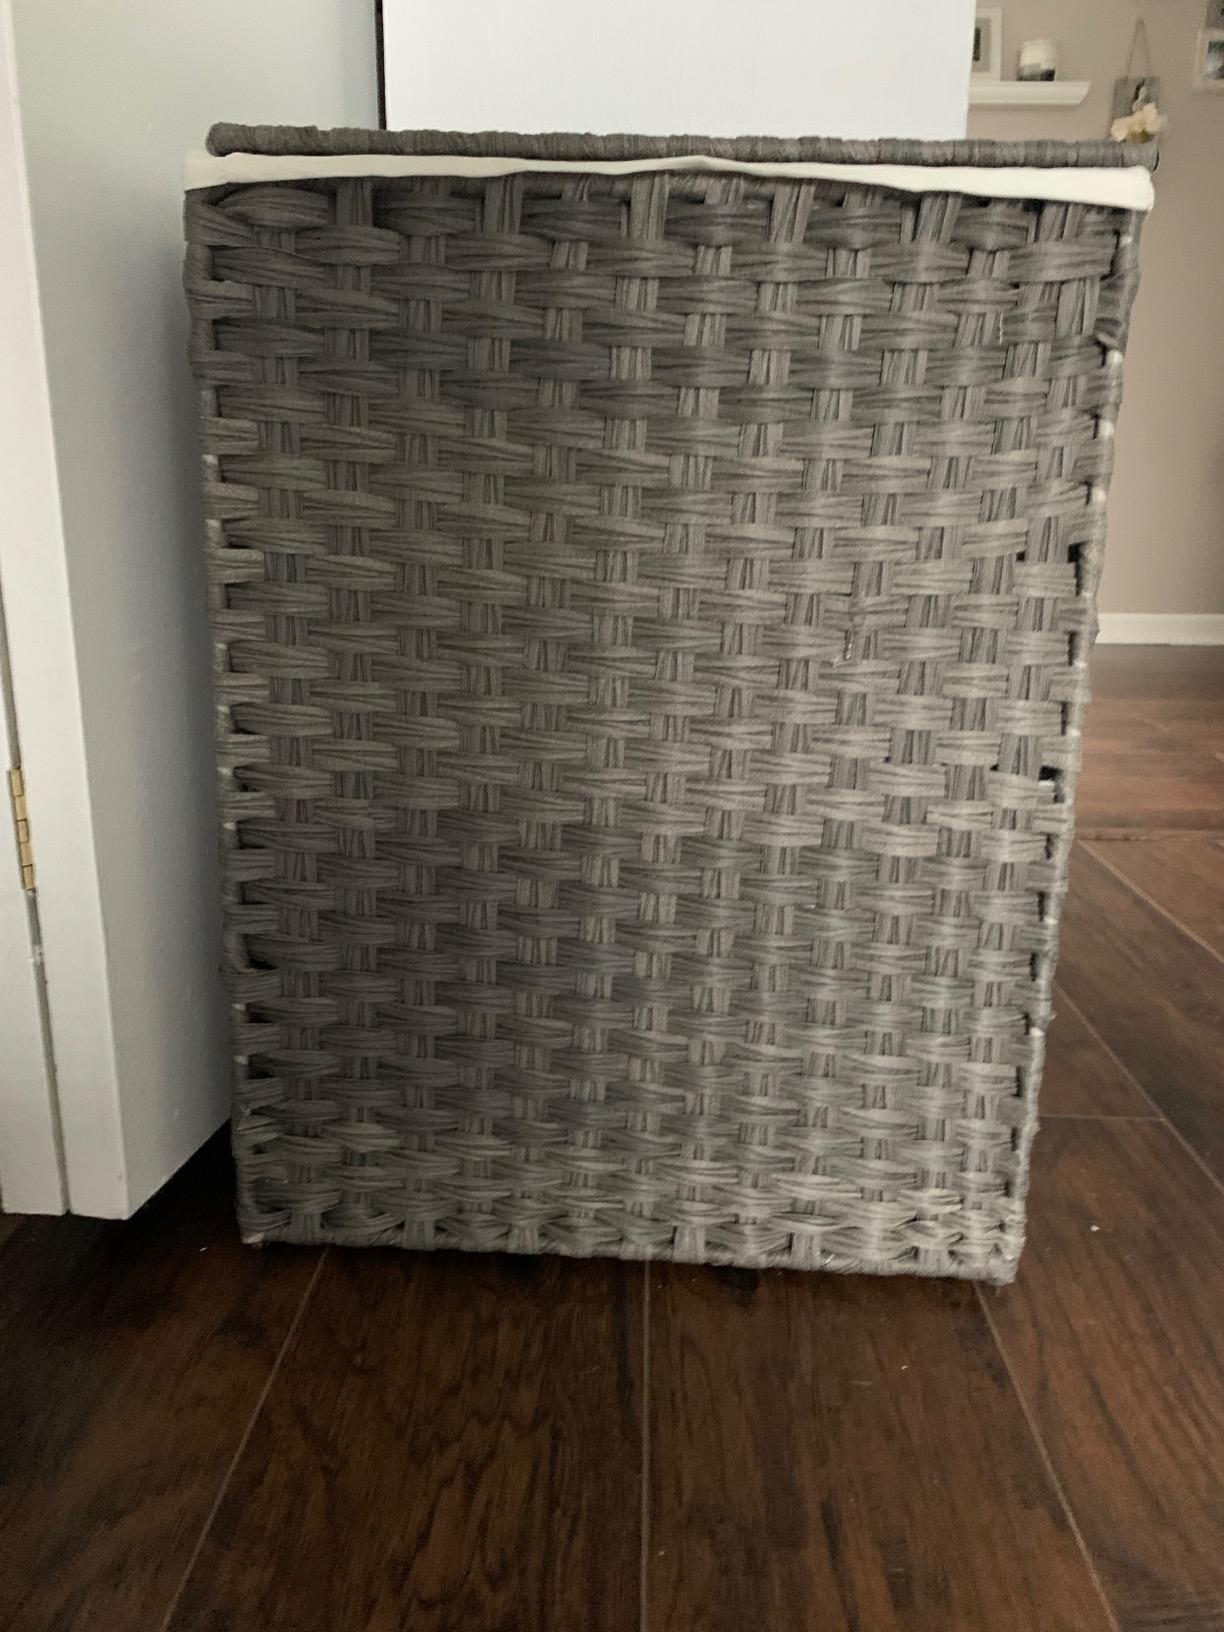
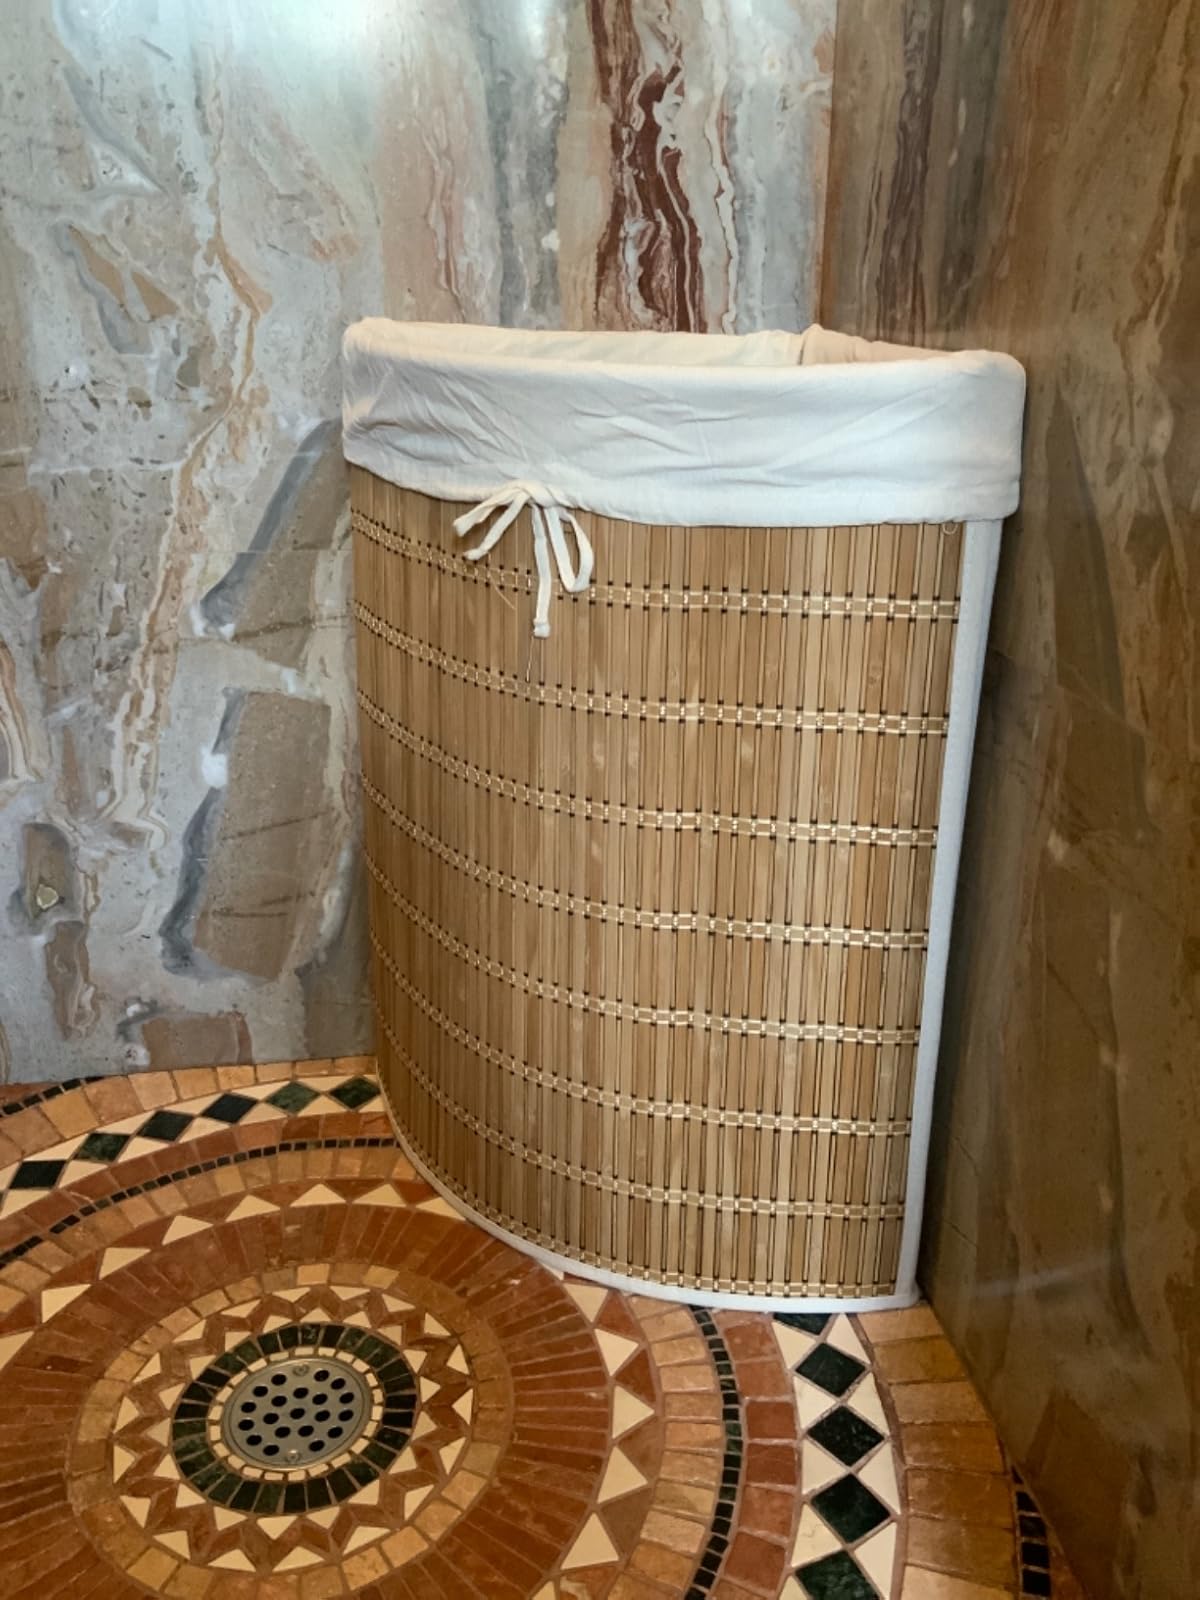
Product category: items_hamper
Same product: no